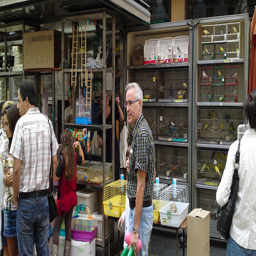
people meandering thru a market selling birds in cages
People in front of shelves and table of birds in cages.
A man and several people standing in a pet shop.
some people and some birds in cages at a pet shop
A man and girl walking and looking at something.